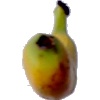
Label: banana_lady_finger